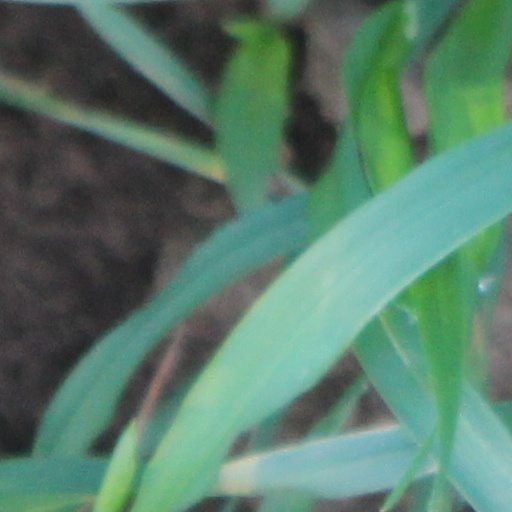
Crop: wheat